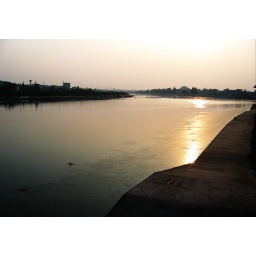
in the old town under yellow mountain